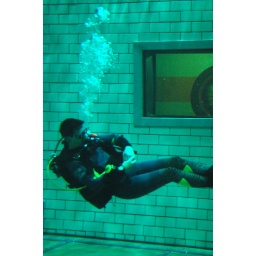
In a restaurant under the water, with that new kind of blue fishes swimming around.